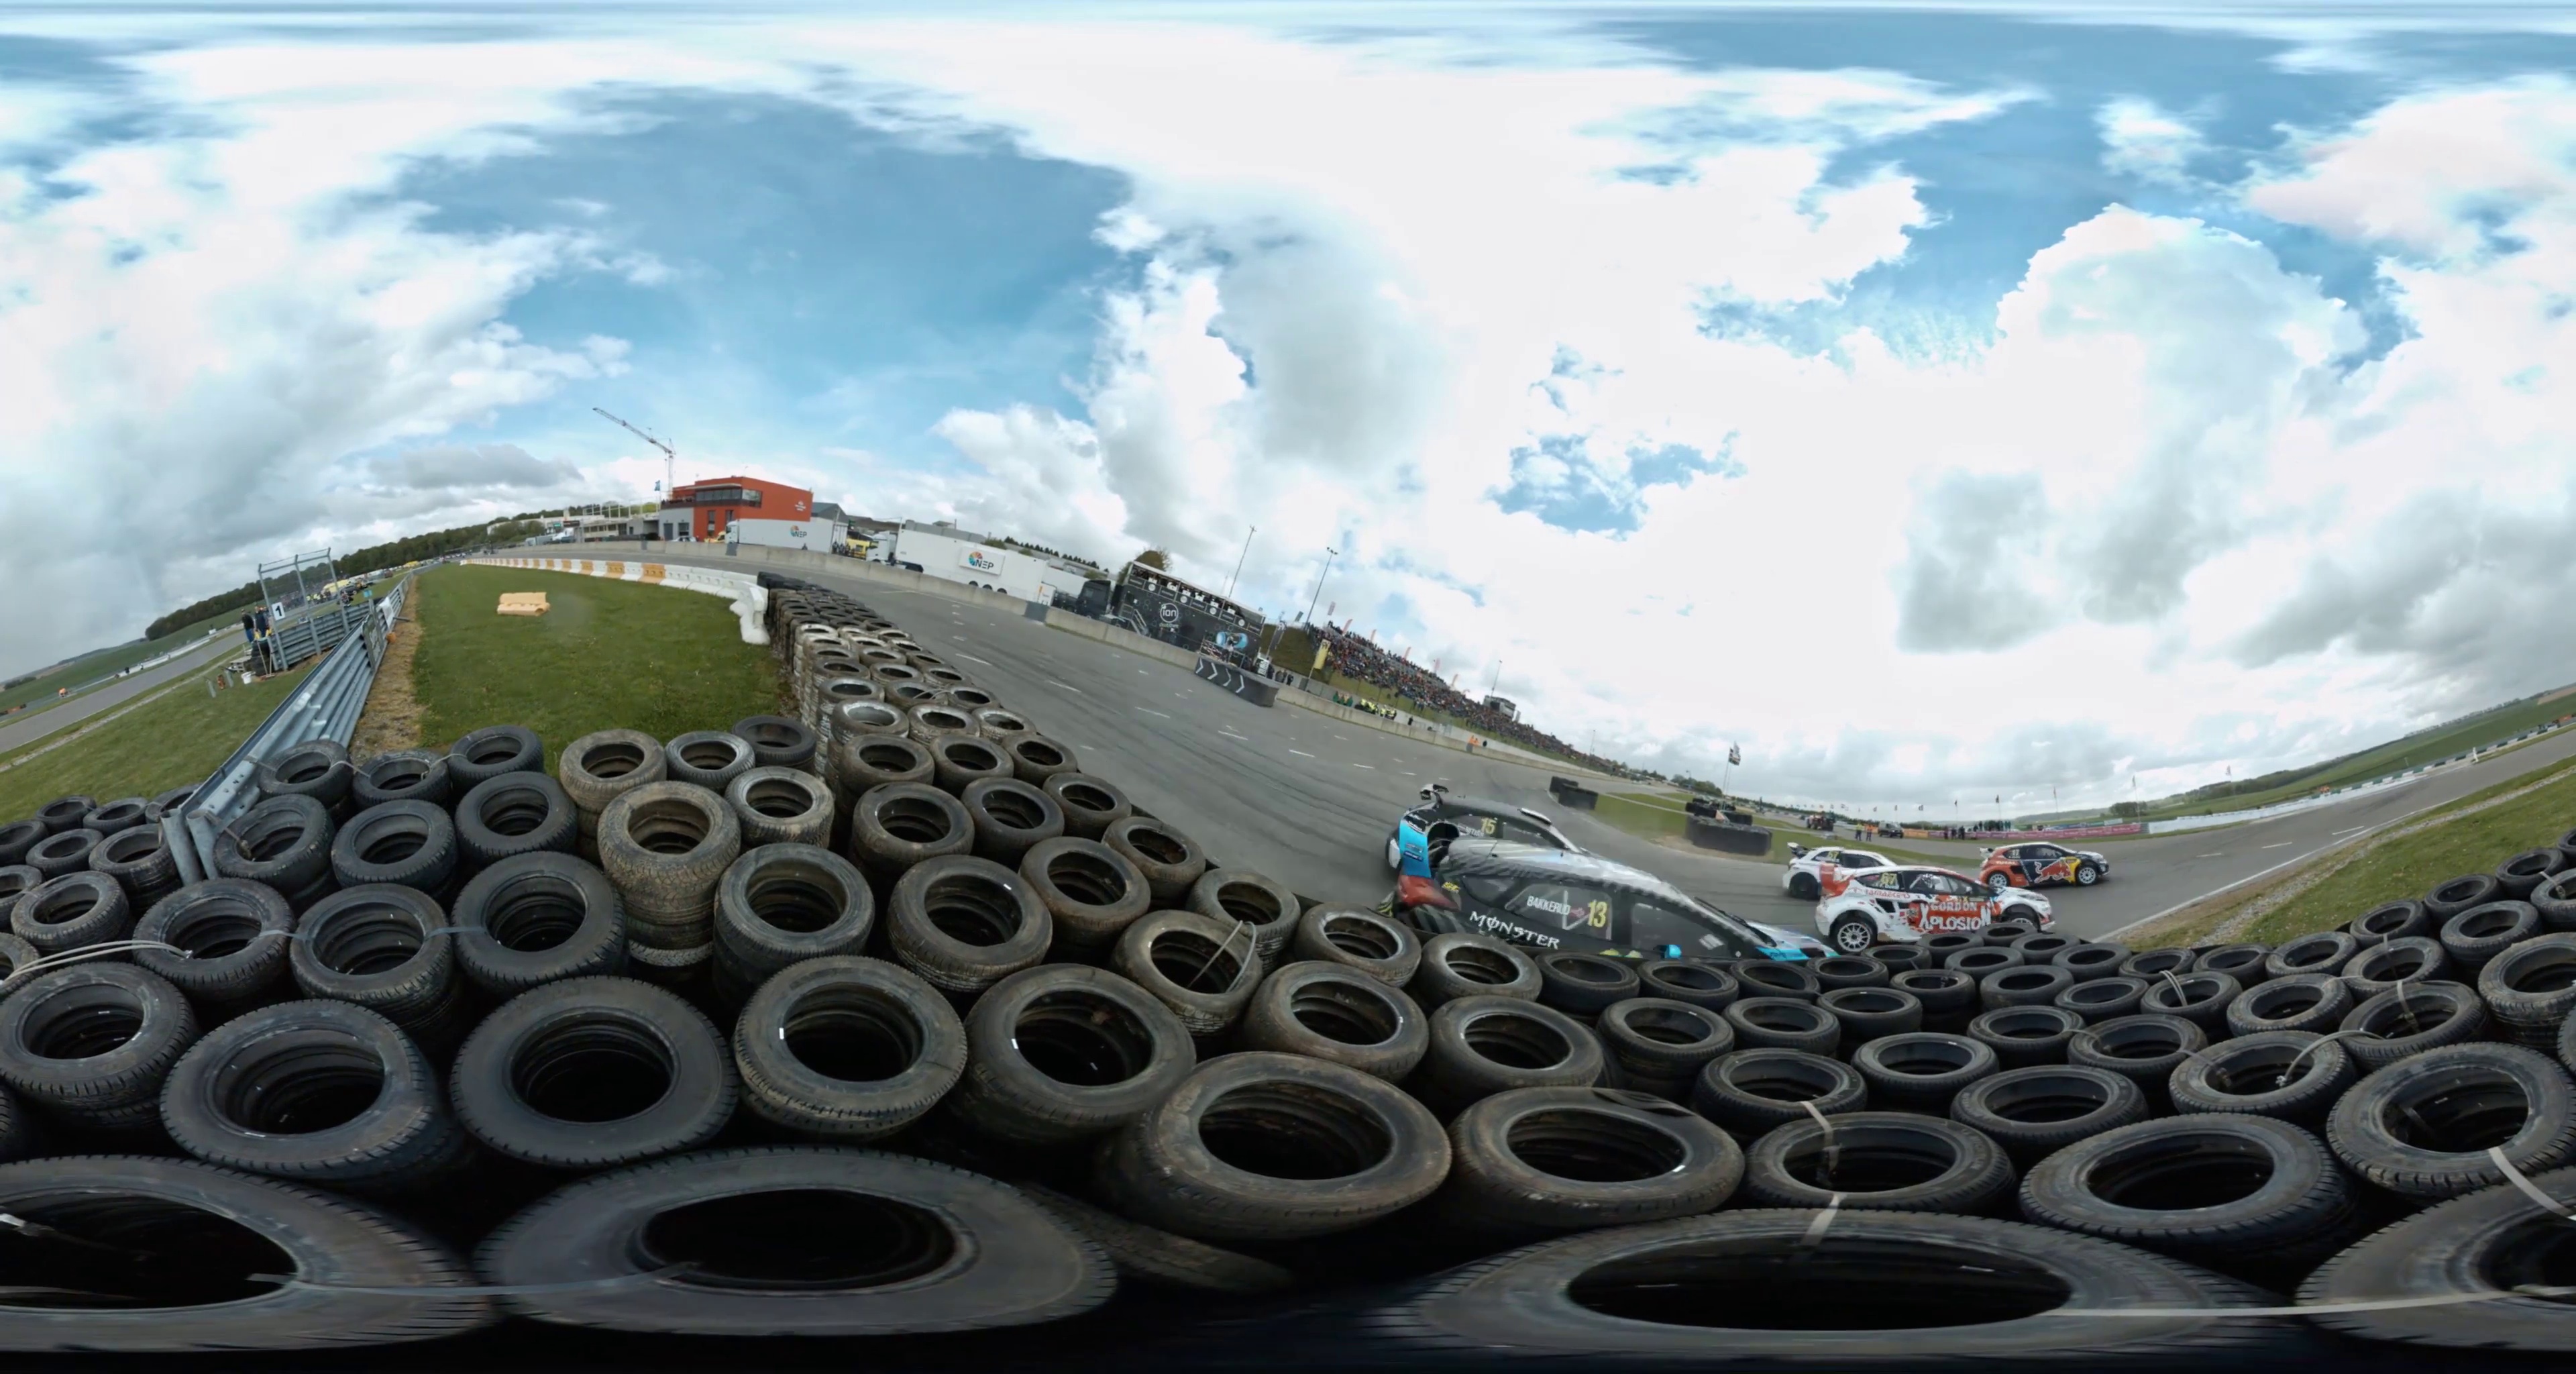
Referred object: Black truck in the distance

Referred object: the white and red car to the right of the black car